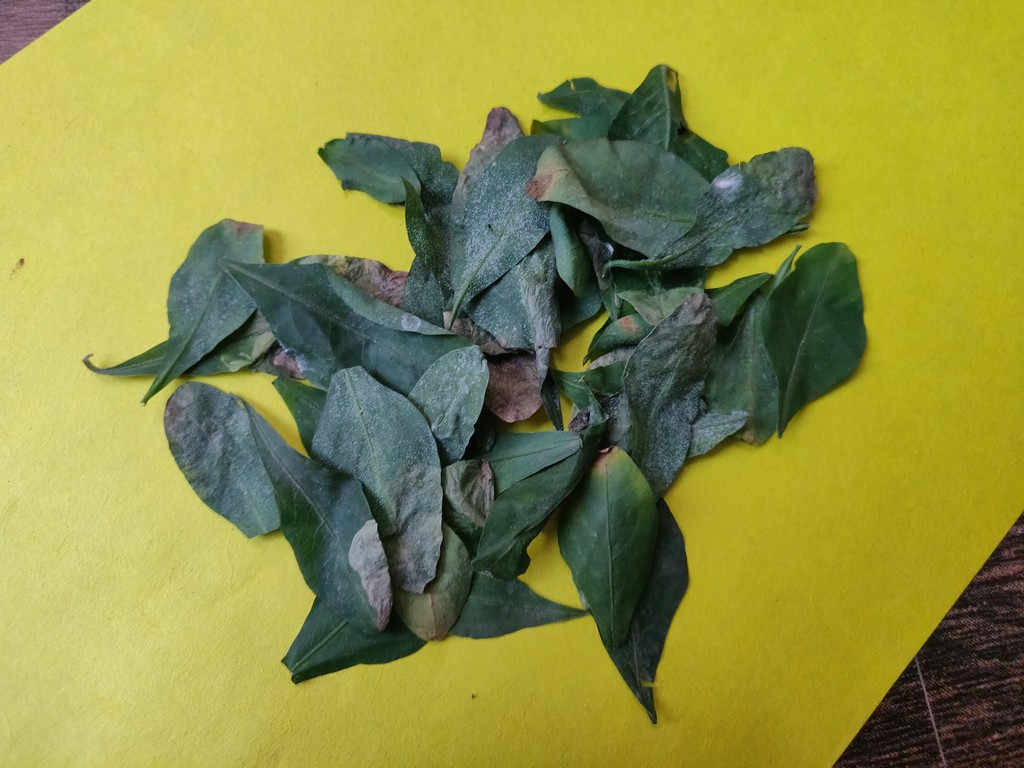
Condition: Unhealthy
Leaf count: multiple
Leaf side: unknown